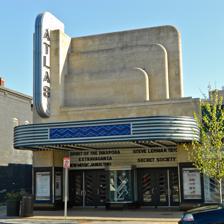
Building: Atlas Performing Arts Center
Country: United States of America
Year built: 1938
Atlas Performing Arts Center Atlas Performing Arts Center in 2012 Address 1313-33 H Street, N.E. Washington, D.C. United States Capacity Lang Theatre: 262 Sprenger Theatre: 170 - 200 Lab Theatre I: 70 Lab Theatre II: 80 Current use Performing arts center Construction Opened 1938 Reopened 2005 Architect John Jacob Zink Website atlasarts .org Atlas Theater and Shops U.S. National Register of Historic Places D.C. Inventory of Historic Sites Show map of Washington, D.C. Show map of the District of Columbia Show map of the United States Coordinates 38°53′59″N 76°59′15″W / 38.89972°N 76.98750°W / 38.89972; -76.98750 Architectural style Art Moderne NRHP reference No. 10000909 Significant dates Added to NRHP November 10, 2010 Designated DCIHS October 24, 2002 The Atlas Performing Arts Center is a multiple space performing arts facility located on H Street in the Near Northeast neighborhood of Washington, DC . Housed in a renovated Art Deco movie house , the facility is home to several arts organizations. History The Atlas Movie Theater was built in 1938 by the Kogod-Burka movie chain, one of four movie houses on the then-bustling commercial corridor. The riots of 1968 devastated the area and many businesses and residents abandoned H Street for the suburbs . The area became neglected with many empty buildings. The Atlas closed for good in 1976. The H Street Community Development Corporation purchased the theater in 1985, and renovated the Art Moderne facade in 1989. In 2001 The Atlas Performing Arts Center purchased the building from the H Street Community Development Corporation. In 2002, the Sprenger-Lang Foundation donated $450,000 of the $1.2 million asking price. The building was renovated for $22 million, beginning in 2004. The structure was completely gutted and three adjacent buildings were combined under one roof to house the current Arts Center. The Atlas Performing Arts Center opened in March 2005. The nearly 60,000 square feet (5,600 m 2 ) facility boasts one 260 seat proscenium theatre , one large flexible seat black box theatre and two smaller Lab Theatres. There are three dance studios, managed by Joy of Motion Dance Center . On the lower level there is a scene shop, seven dressing rooms , one green room and office space for the Atlas and its Resident Arts Partners. Douglas E. Yeuell has been the organization's Executive Director since 2014. Theater and shops Atlas Arts Partners Joy of Motion Dance Center Capital City Symphony City at Peace Mosaic Theater Company of DC Visionaries of the Creative Arts (VOCA) Intersections In the winter of 2010 the Atlas hosted its first arts festival , Intersections . Under the direction of artistic director Mary Hall Surface , the goal of the festival was to bring artists from different disciplines, ages and cultural backgrounds together under one roof to celebrate and explore the areas to make new connections and break new ground. Over 5000 people came to the Atlas of the three weekends of the festival, many of whom were new to the Atlas and to H Street. The Atlas plans to host Intersections annually. See also National Register of Historic Places listings in the District of Columbia Theater in Washington D.C. Newton Theater References